Particle image velocimetry

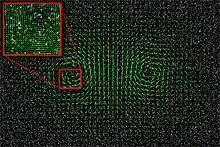
PIV analysis of a vortex pair. The magnification in the upper left shows the increase in spatial resolution that can be achieved using a modern multi-pass window deformation technique.

The frames are split into a large number of interrogation areas, or windows. It is then possible to calculate a displacement vector for each window with help of signal processing and autocorrelation or cross-correlation techniques. This is converted to a velocity using the time between laser shots and the physical size of each pixel on the camera. The size of the interrogation window should be chosen to have at least 6 particles per window on average. A visual example of PIV analysis can be seen here.